Islamic Republic of Iran Armed Forces

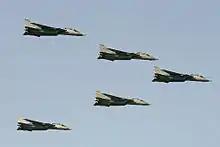
A formation flight of Iranian F-14 Tomcats, in 2008

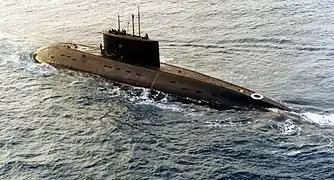
Iran has three Russian-built Kilo-class submarines patrolling the Persian Gulf.

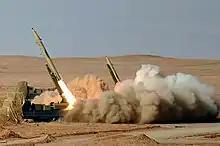
Fateh-110 is a solid-fuel, guided ballistic missile

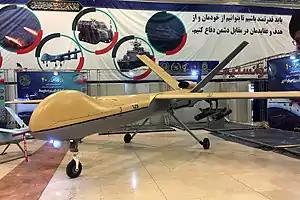
The Shahed 129 drone is widely considered to be one of the most capable Iranian drones in service

Under the last Shah of Iran, Mohammad Reza Pahlavi, Iran's military industry was limited to assembly of foreign weapons. In the assembly lines that were put up by American firms, such as Bell, Litton and Northrop, Iranian workers put together a variety of helicopters, aircraft, guided missiles, electronic components and tanks.